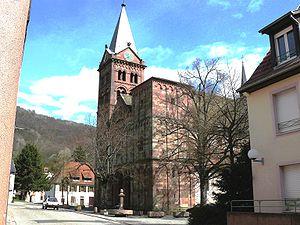
Lautenbach est une commune française située dans le département du Haut-Rhin, en région Grand Est.